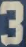
Number: 3